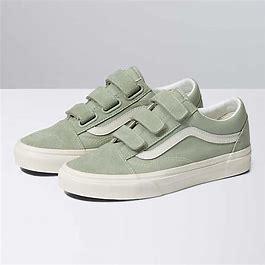
Brand: Vans
Model: Old Skool V